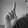
ASL letter: L